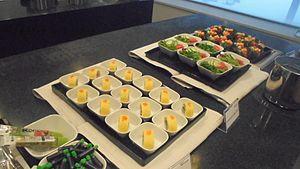
Un salon d'aéroport est un équipement hôtelier installé dans de nombreux aéroports. Le salon d'aéroport offre, pour certains passagers, un confort supérieur à celui offert dans le terminal de l'aéroport lui-même, avec par exemple des sièges plus confortables, un environnement plus calme, et souvent un meilleur accès à des représentants du service client. Peuvent s'y ajouter salles de conférences privées, équipement téléphoniques, accès à l'internet sans fil et d'autres services aux entreprises, ainsi que des dispositions visant à améliorer le confort des passagers, tels que la gratuité des boissons et des collations.